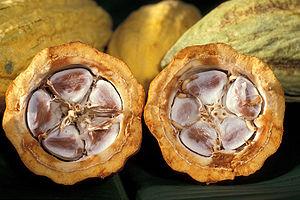
Fruit du cacao en section transversale. On peut y voir les graines à l'intérieur. Русский: Плоды какао в разрезе
Le cacaoyer est un arbre dont les graines, qui sont appelées fèves de cacao, permettent de produire le cacao par torréfaction.Il est de nos jours cultivé dans plusieurs zones tropicales, sur plusieurs continents, mais il est originaire d'Amérique du Sud.
Sibou est la principale divinité, dans la mythologie du Talamanca, créateur de l'homme et de son habitat, de la sagesse, des valeurs et des traditions des peuples habitant le Costa Rica avant l'arrivée des Espagnols.
L'agriculture du Cameroun est la principale source de croissance et de devises du pays, jusqu'à 1978 quand la production de pétrole a démarré. En 2004, l'agriculture représentait 44 % du PIB. L'activité agricole et la productivité du secteur ont baissé au cours du boom du pétrole pendant les années 1980. L'agriculture est la principale occupation pour 56 % de la population active au Cameroun en 2003, bien que seulement environ 15,4 % des terres soient arables.
La poudre de cacao est un produit alimentaire obtenu à partir des fèves de cacao du cacaoyer après une série d'opérations de transformation.
Le chocolat [ ʃɔkɔla], terme d'origine mésoaméricaine, est un aliment plus ou moins sucré produit à partir de la fève de cacao. Celle-ci est fermentée, torréfiée, broyée jusqu'à former une pâte de cacao liquide dont est extraite la matière grasse appelée beurre de cacao. Le chocolat est constitué du mélange, dans des proportions variables, de pâte de cacao, de beurre de cacao et de sucre ; auxquels sont ajoutées éventuellement des épices, comme la vanille, ou des matières grasses végétales.
Les fèves de cacao sont les graines du cacaoyer, qui sont utilisées pour la fabrication du chocolat. Elles sont extraites des baies, que l'on ouvre à la récolte et que l'on met à sécher.
L'économie du Nigeria est dans sa structure comparable à celle de bien des pays africains, mais tout y est à une échelle supérieure : basée sur une main-d'œuvre et des ressources naturelles abondantes, les fuites de fonds liées à des pratiques financières illicites favorisées entre autres par la corruption et globalement une opacité du système financier mondial y constitue un frein important au développement. Pays le plus peuplé d'Afrique, il est le 1ᵉʳ producteur de pétrole du continent, et le classement 2008 de Transparency International de l’indice de perception de la corruption le classait 121ᵉ sur 180 pays évalués.